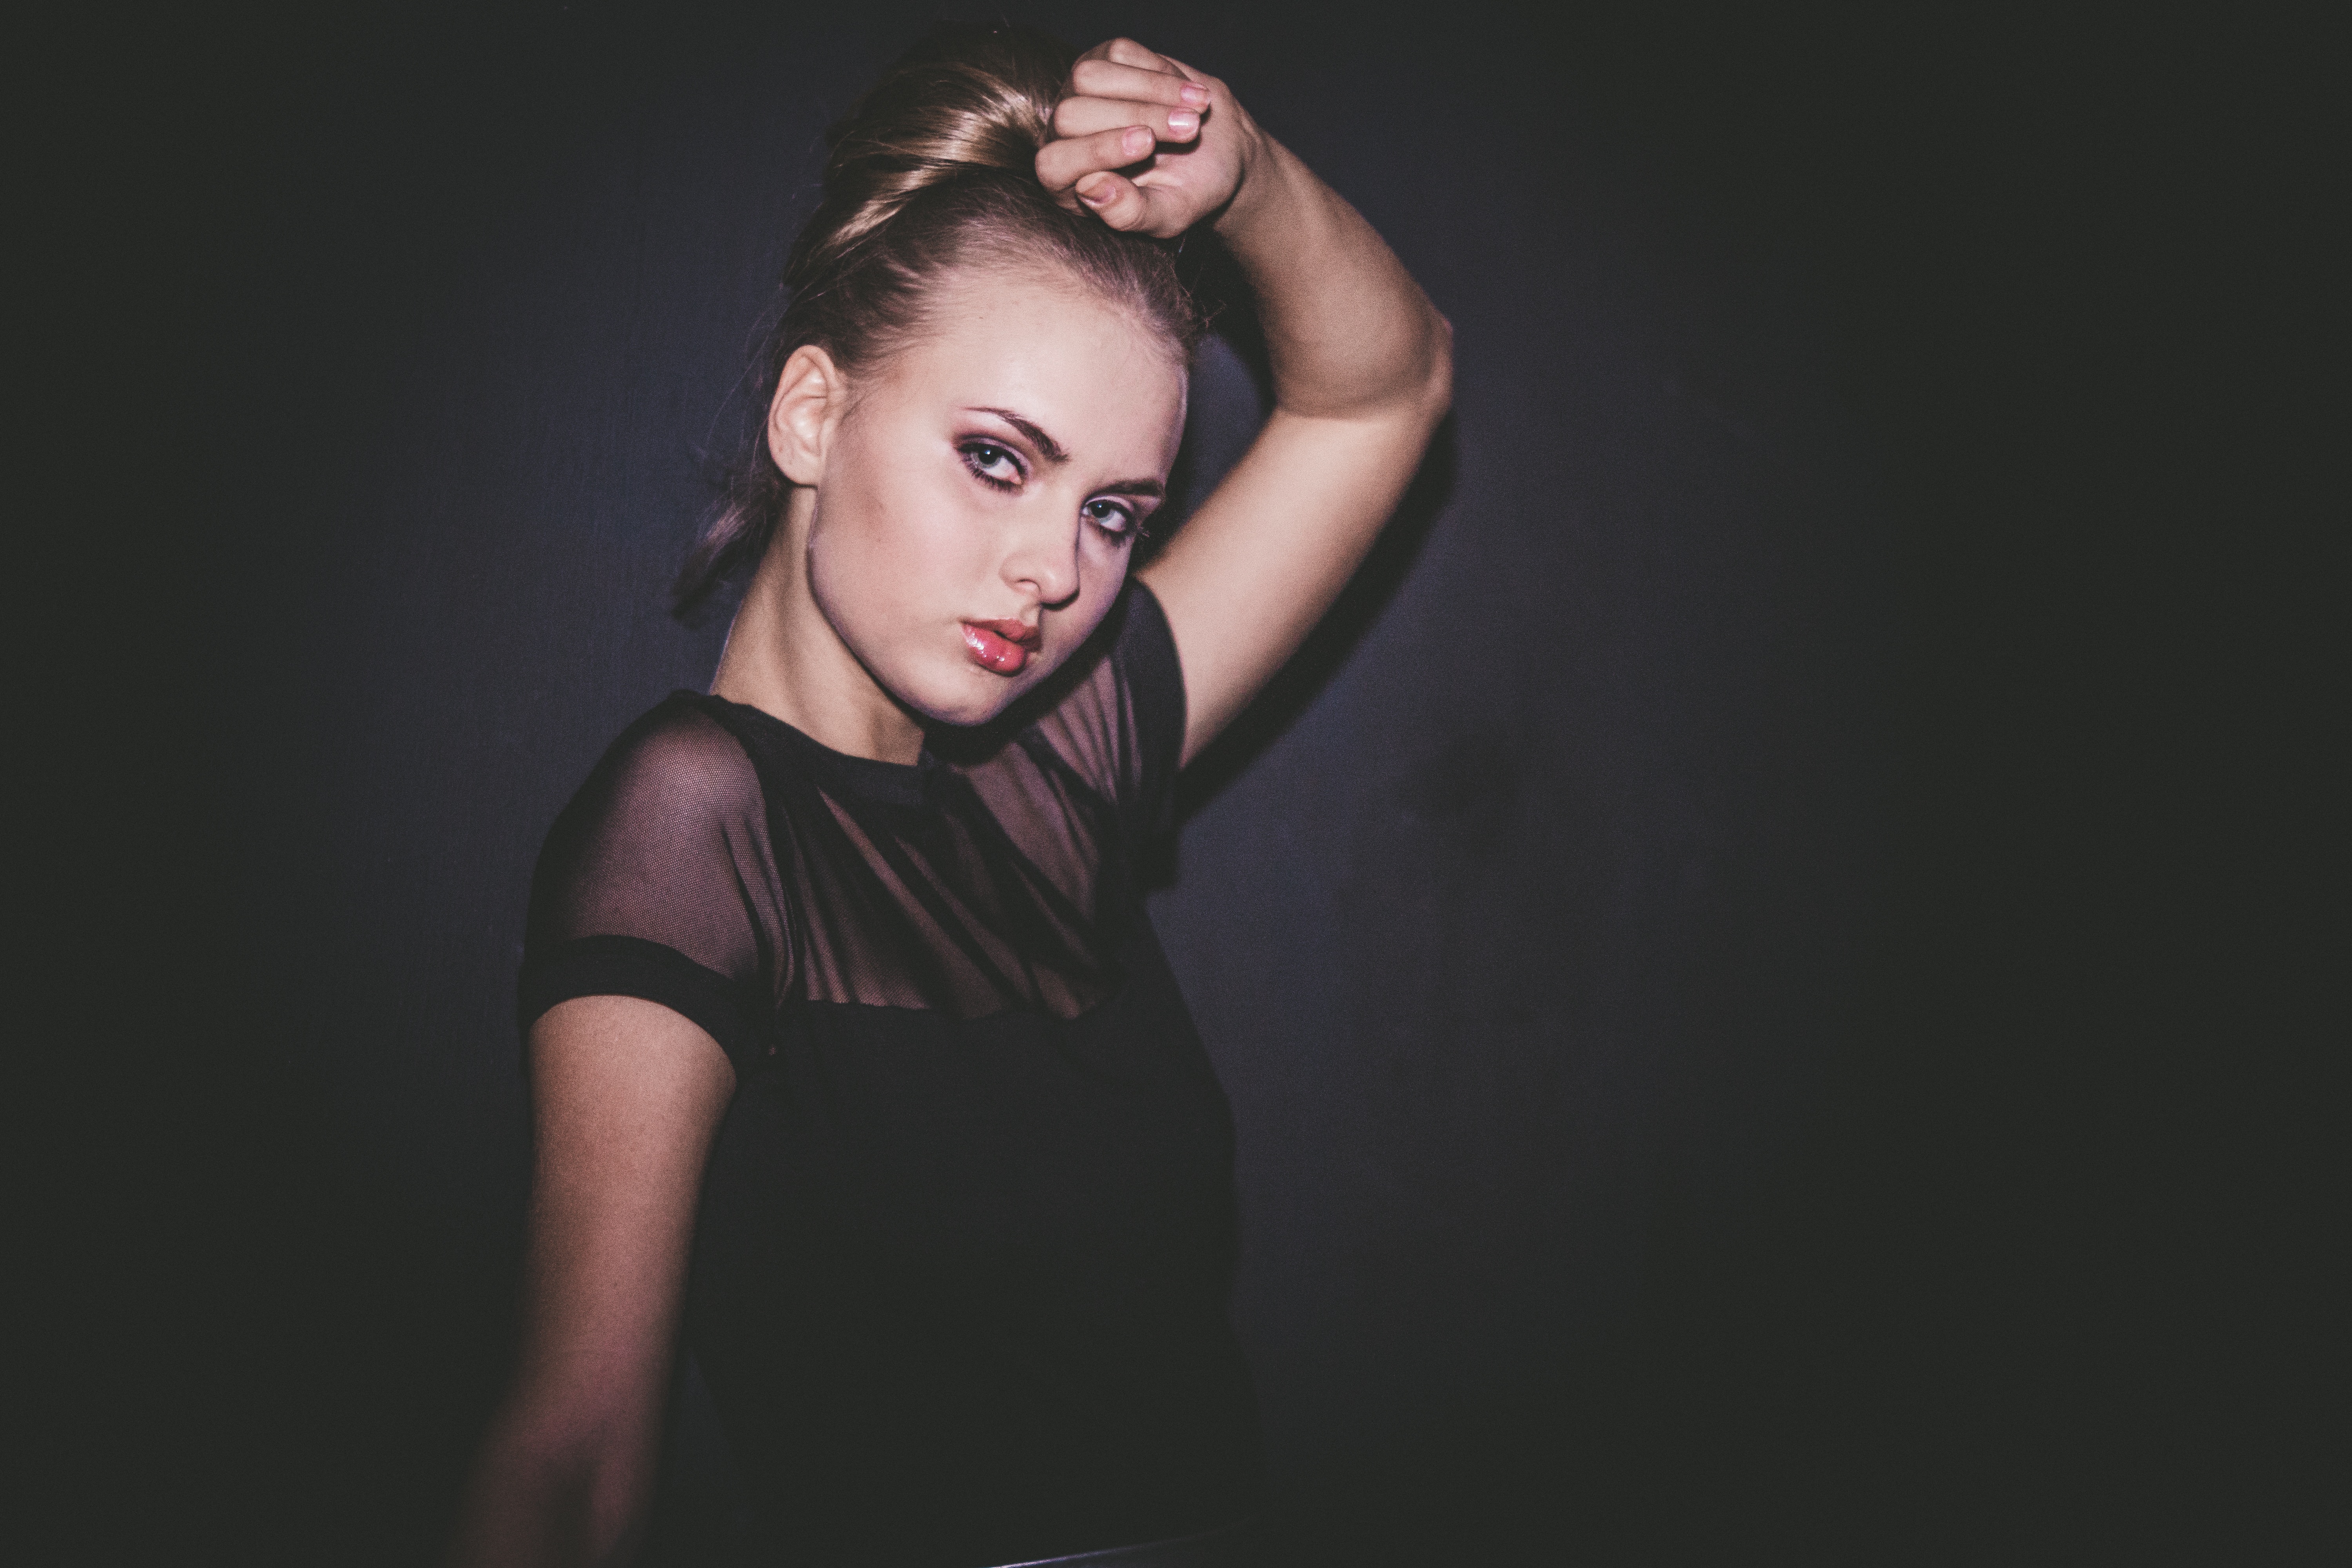
person, black and white, girl, woman, hair, photography, view, singer, portrait, model, darkness, fashion, black, jacket, hairstyle, dress, glasses, photograph, beauty, style, dark background, cosmetics, photo shoot, monochrome photography, portrait photography